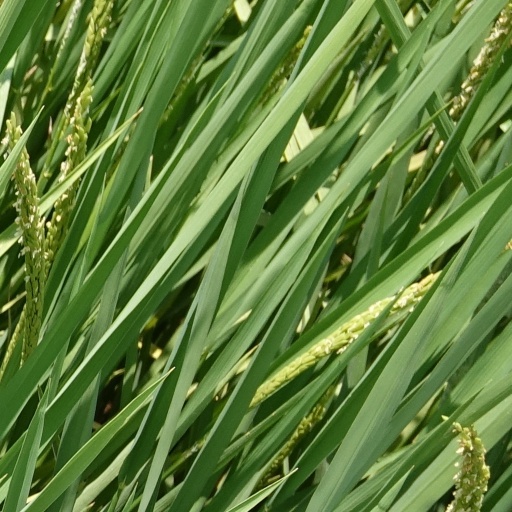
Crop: rice